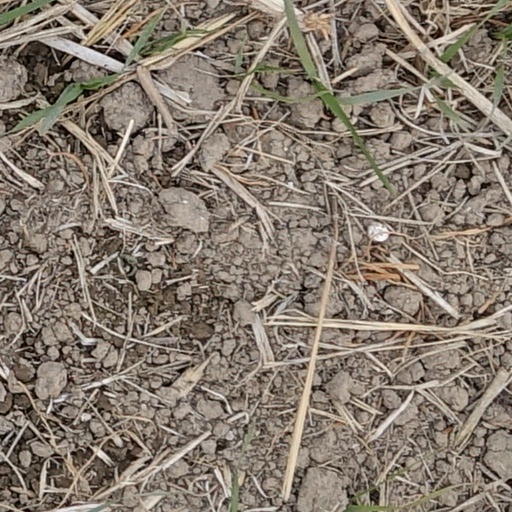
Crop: wheat